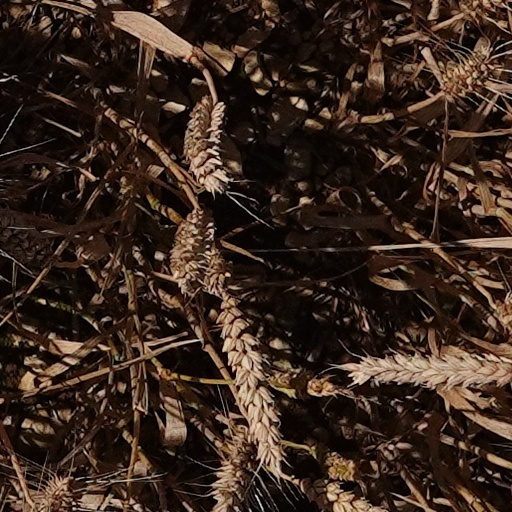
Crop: wheat